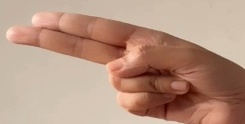
ASL sign: H